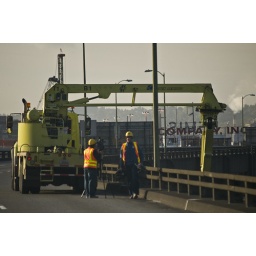
Media shoot video of the under bridge inspection truck or UBIT.